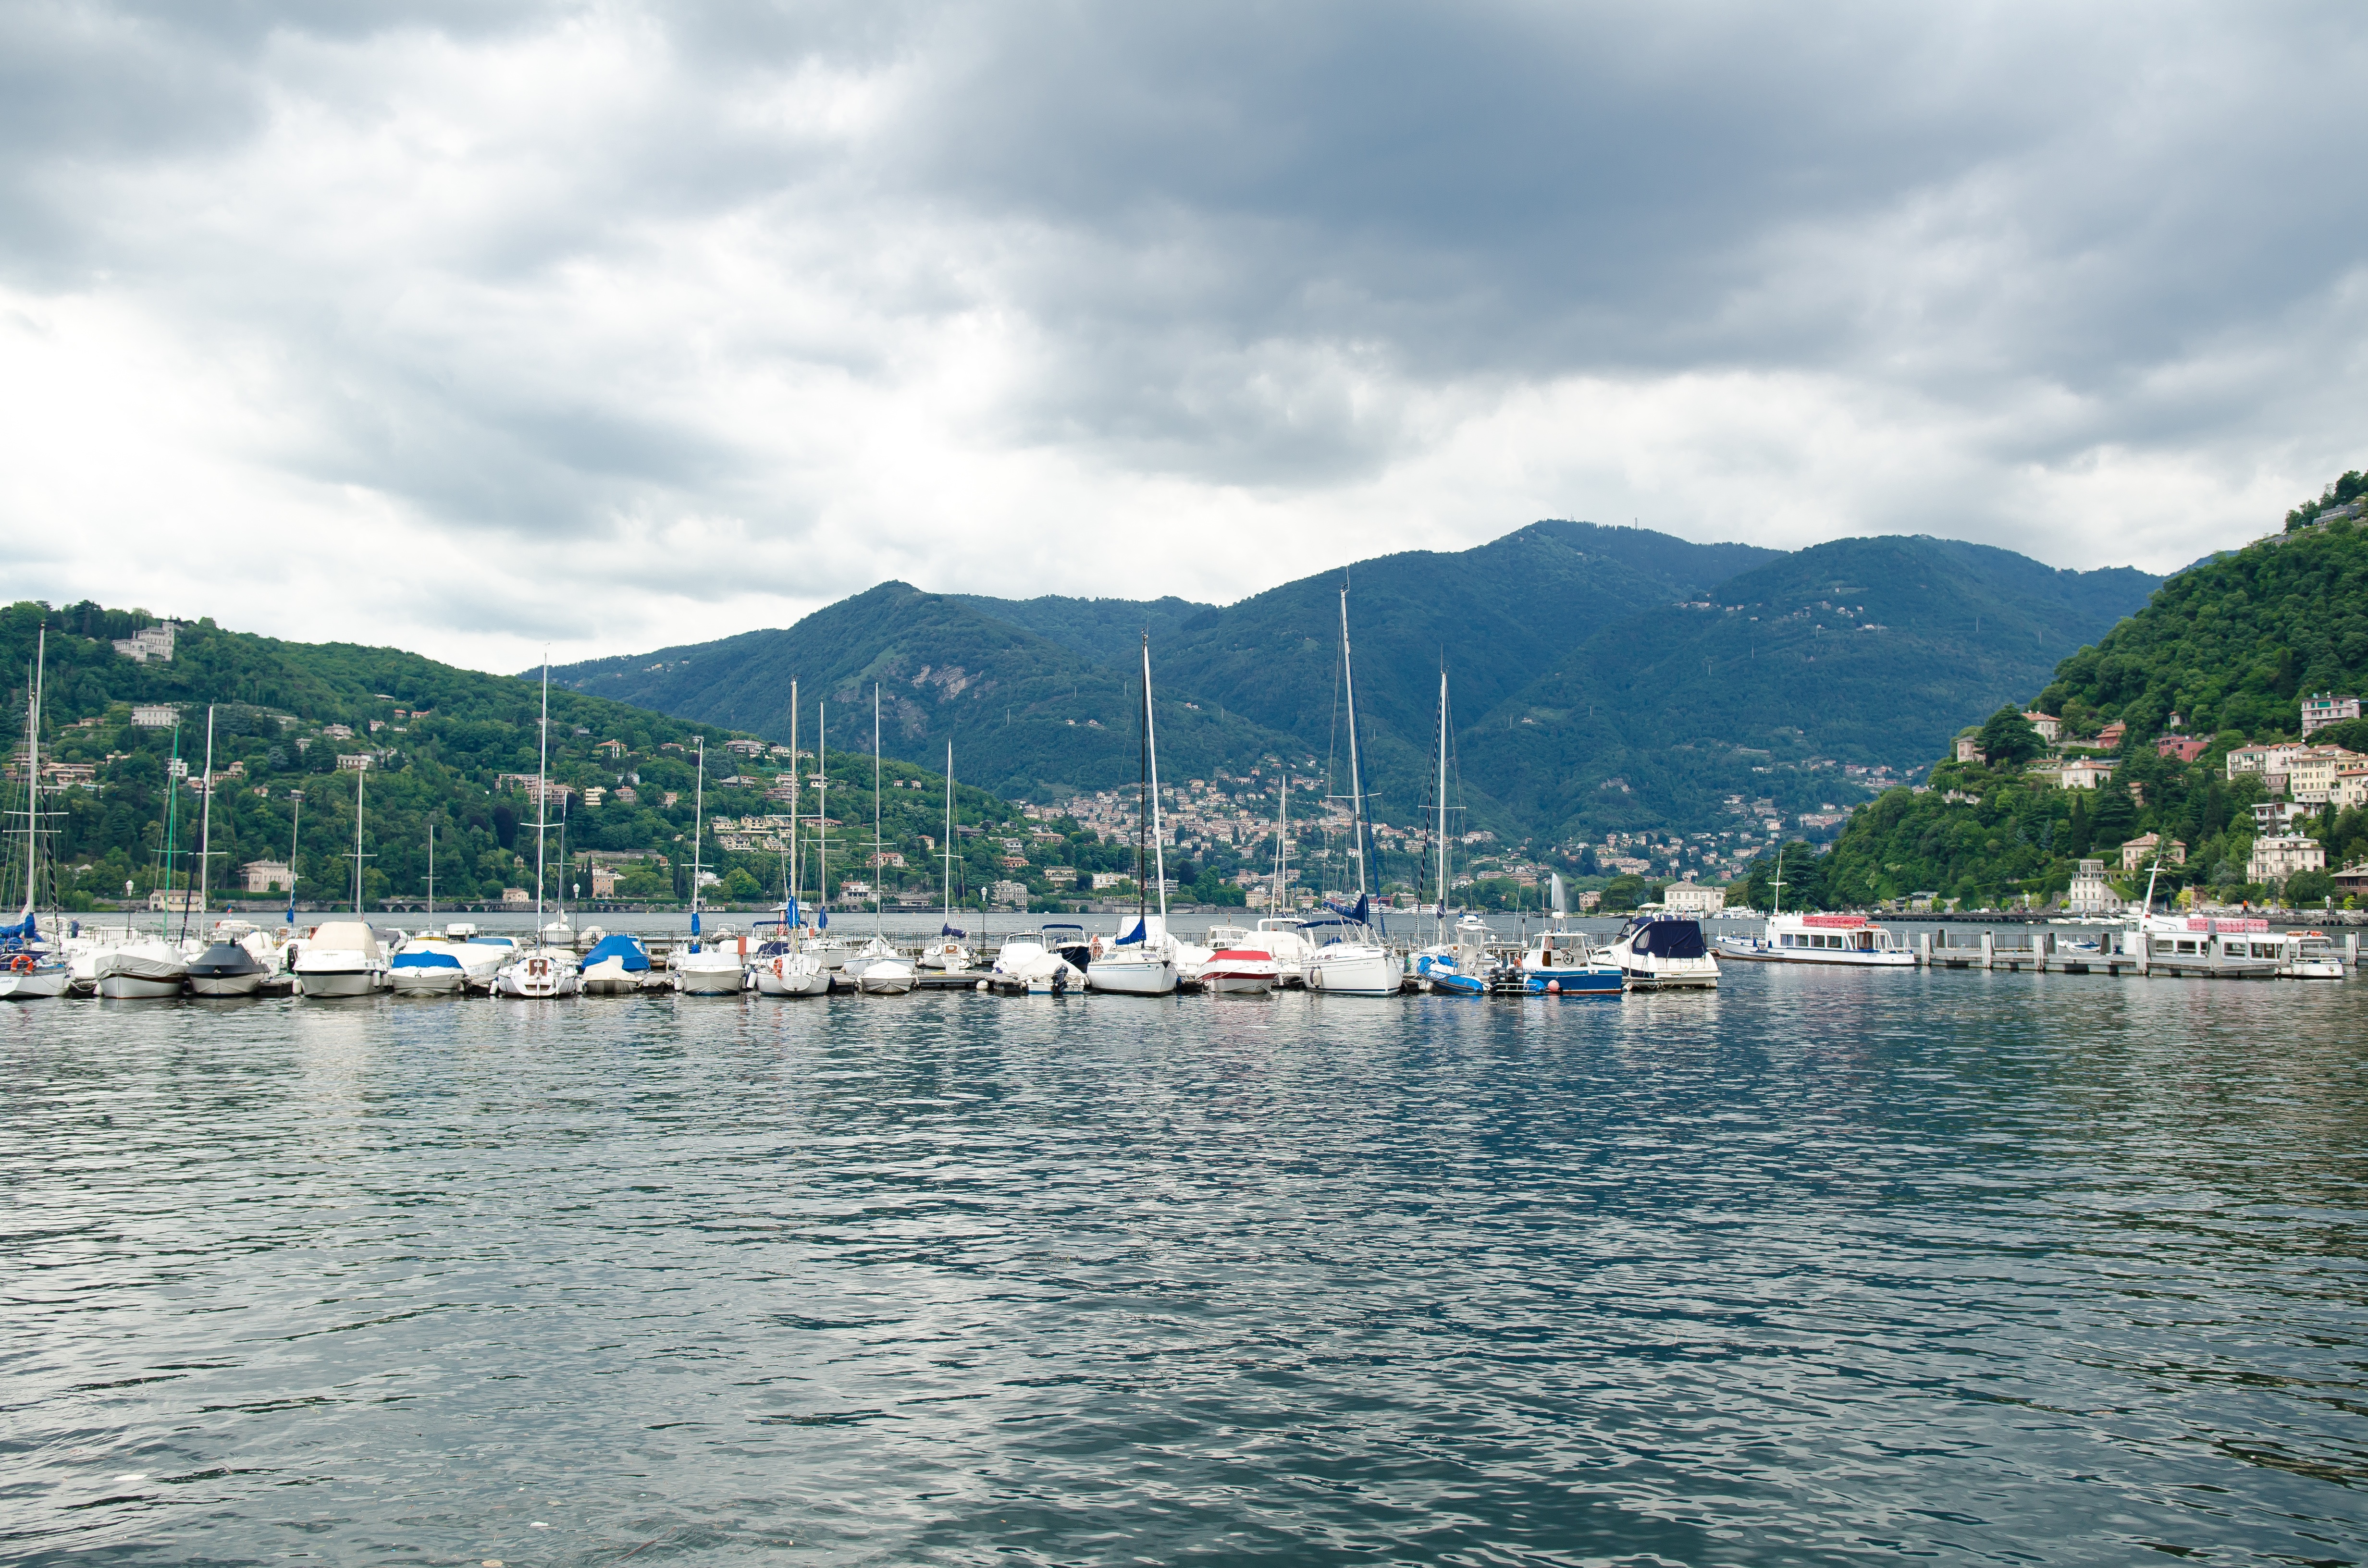
sea, coast, dock, boat, lake, vacation, vehicle, bay, harbor, fjord, marina, body of water, boating